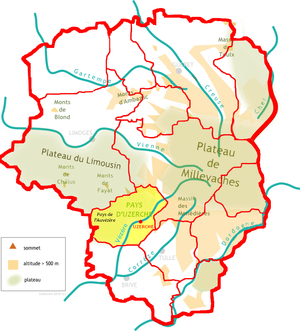
Localisation du Pays d'Uzerche sur la carte des pays traditionnels du Limousin
Le pays d'Uzerche est un pays traditionnel de France situé dans le Limousin historique, en région Nouvelle-Aquitaine, à l'ouest du département de la Corrèze.